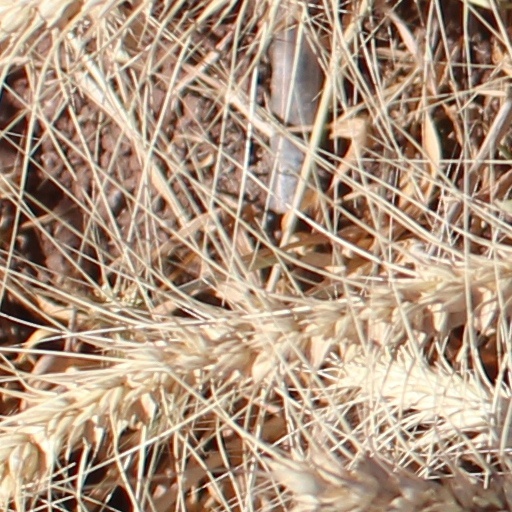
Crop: wheat